Jim Delsing

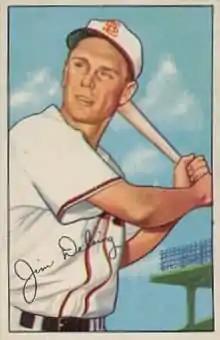
1952 Bowman Gum baseball card of Delsing with the Browns

Used only as a pinch-hitter for the Browns' first few games in 1951, Delsing became the team's regular centerfielder again starting with the sixth game. On May 16, he pinch-hit for Cliff Fannin in the third inning of a game against the Athletics and had a two-RBI double against Carl Scheib. Then, in the eighth inning, his single against Johnny Kucab scored Hank Arft and broke a 9–9 tie to give the Browns the winning 10th run. While running the bases against the Yankees on June 6, 1951, he ran into Phil Rizzuto, causing the shortstop to drop the ball, enabling the winning run to score in a 5–4 victory for the Browns. He left the Browns' game on June 19 in the fifth inning and did not play again for 13 games. On July 4, he had two hits and three RBI in a 6–5 loss to Cleveland.